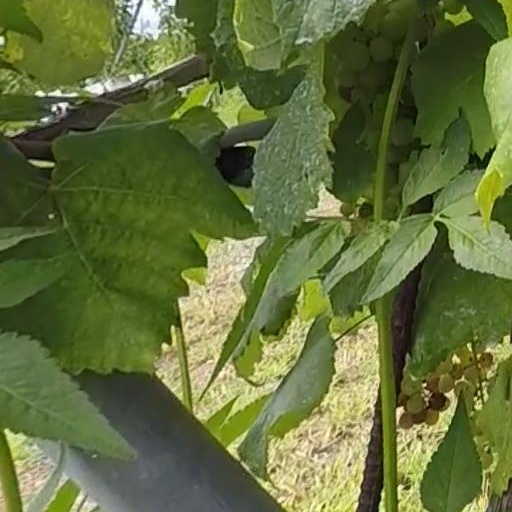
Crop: grape